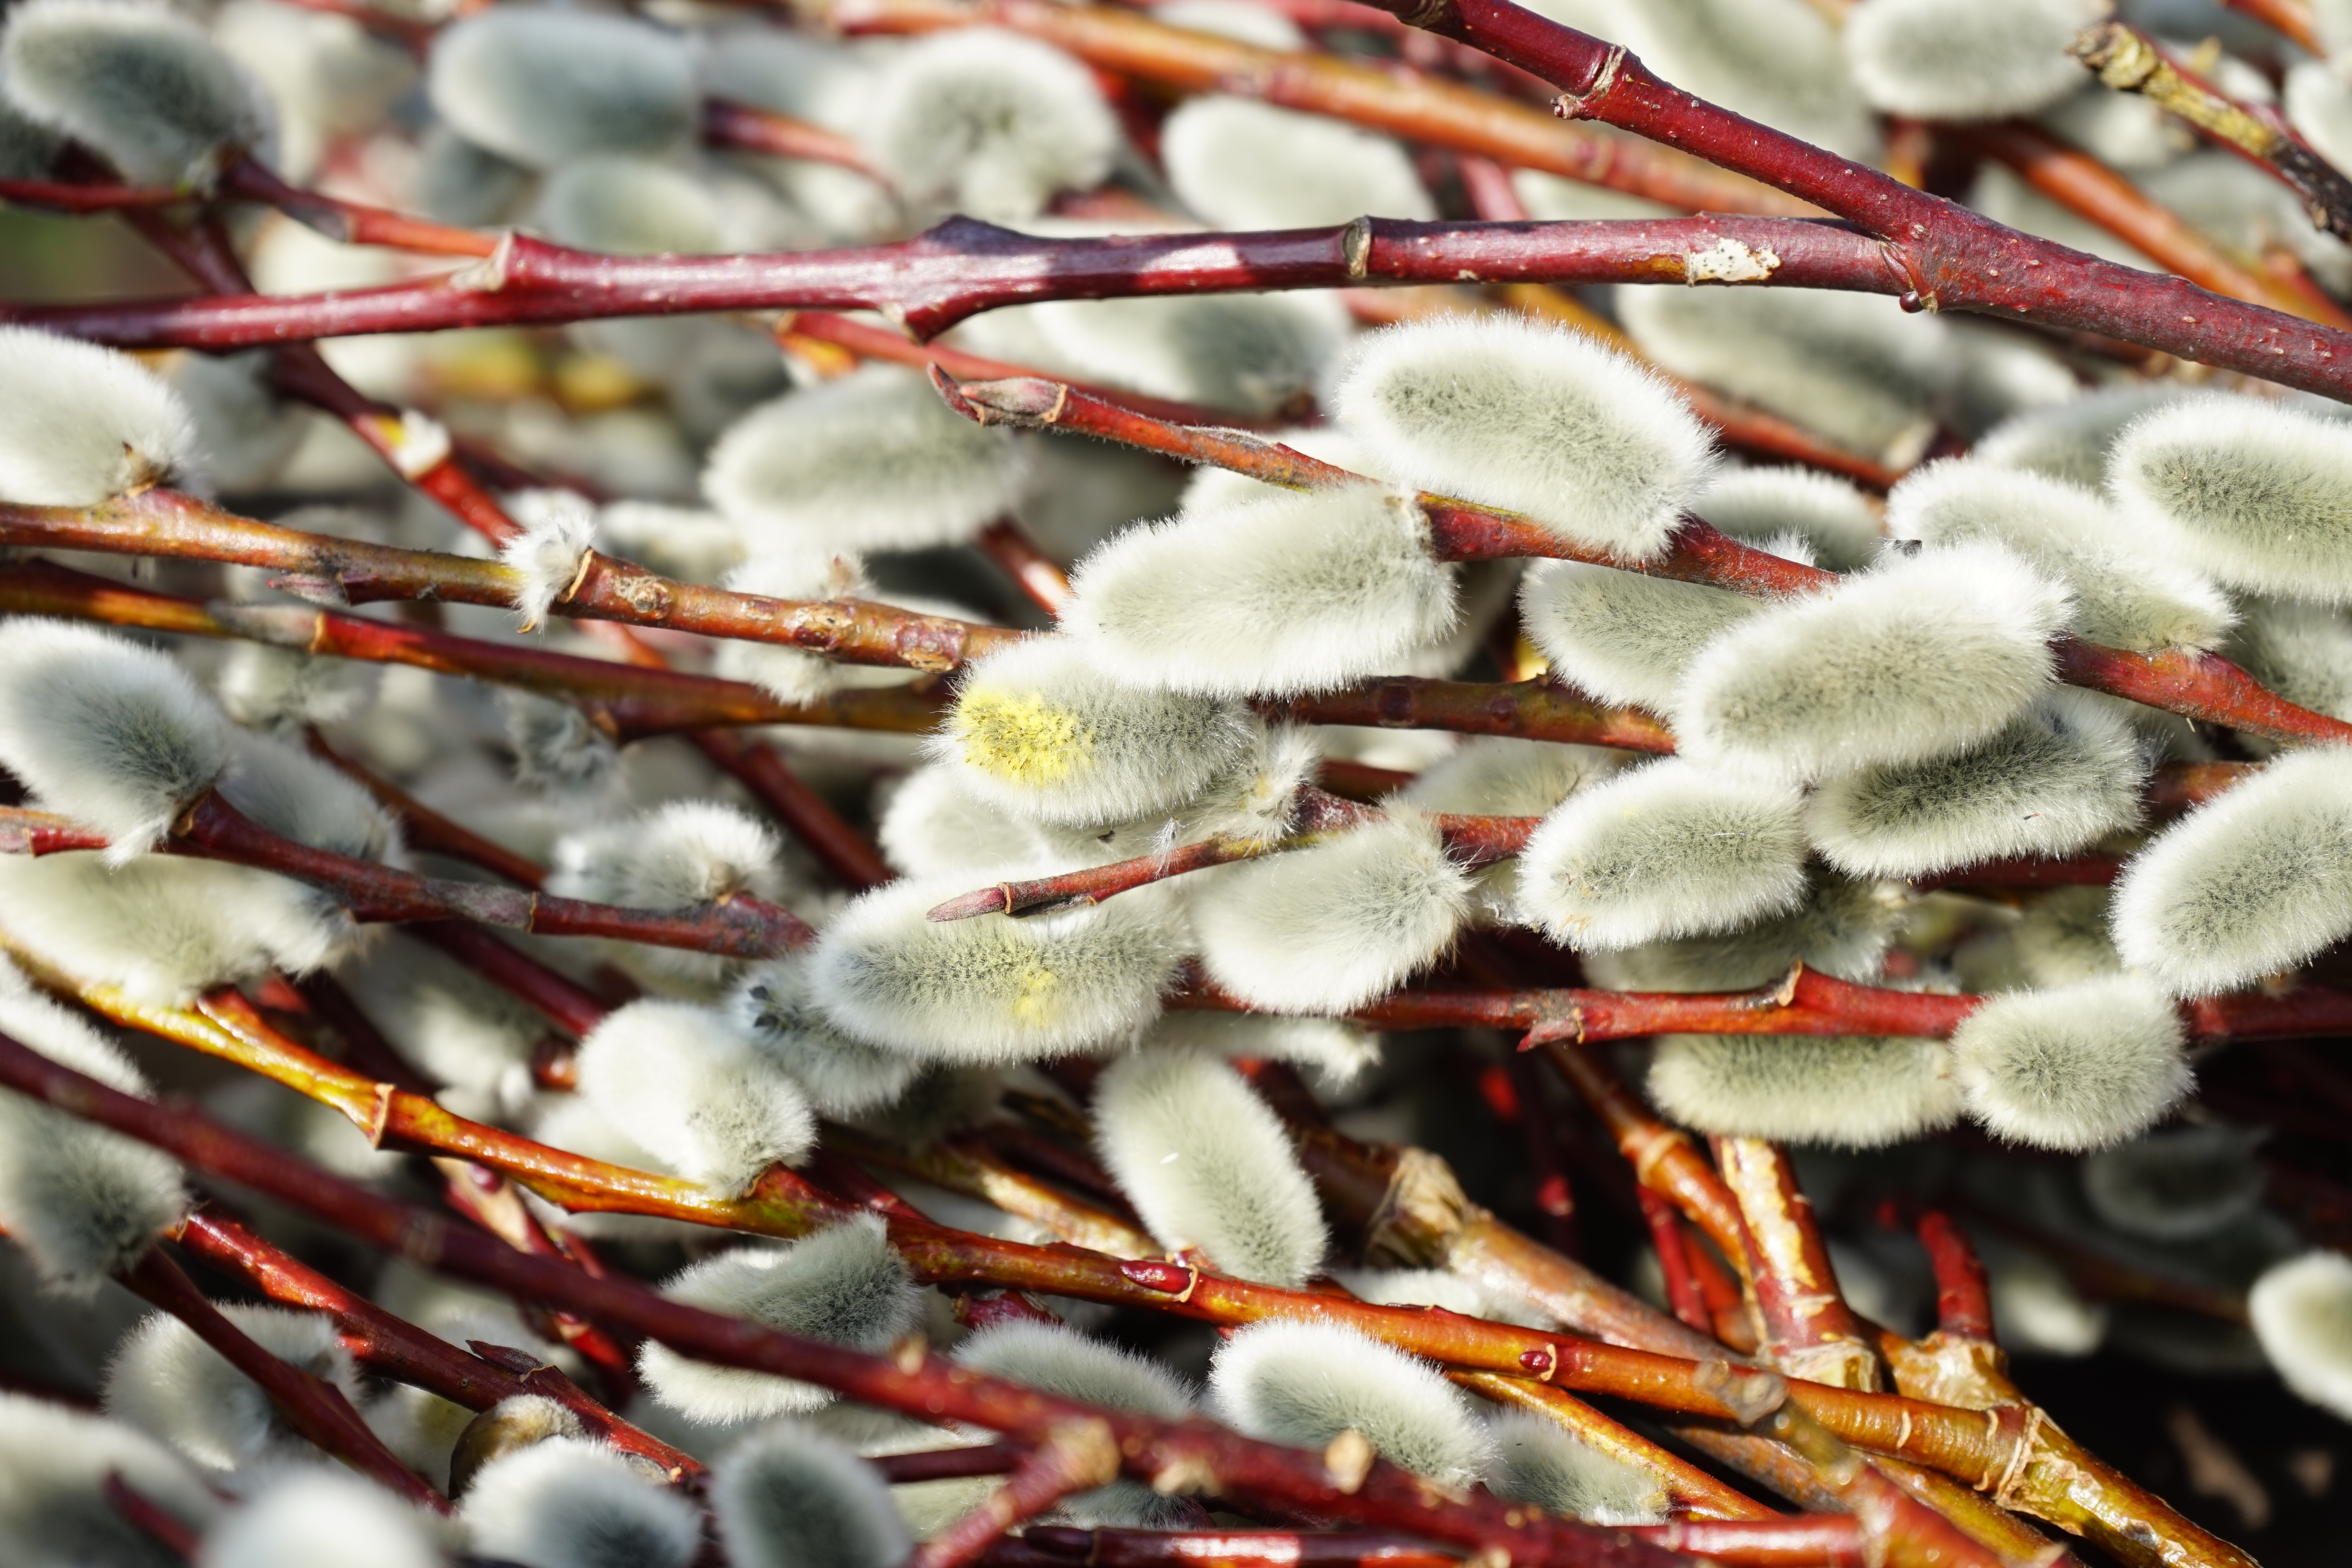
tree, nature, branch, blossom, winter, plant, leaf, flower, bloom, frost, decoration, food, spring, produce, pasture, autumn, botany, flora, season, twig, close up, branches, macro photography, grazing greenhouse, salicaceae, pussy willow, sal pasture